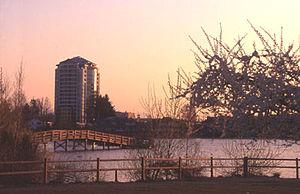
Abbotsford est une cité canadienne, située sur le fleuve Fraser, en Colombie-Britannique. Elle est située dans le District régional de Fraser Valley. C'est la cinquième plus grande cité de Colombie-Britannique. La limite sud de la municipalité est en même temps la frontière entre le Canada et les États-Unis.